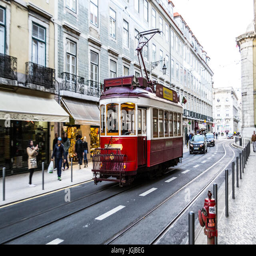
trams are one of the main tourist attractions and started running